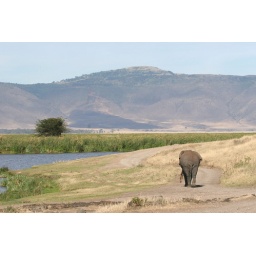
A bull elephant strolls down a dirt path inside the Ngorongoro Crater in Tanzania. ODT: space. AAfrica.4 2006 023